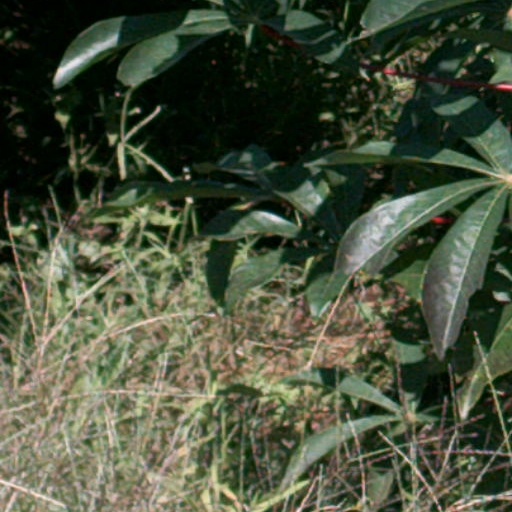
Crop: cassava